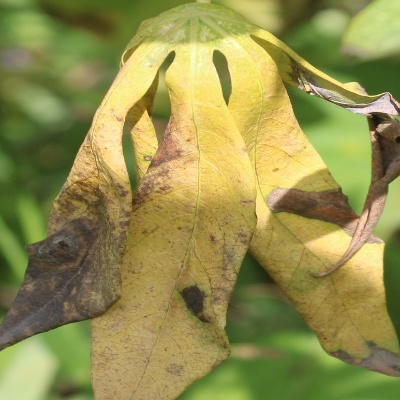
Crop: Cassava
Condition: bacterial blight